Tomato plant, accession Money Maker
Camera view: tilt-top (135 deg); turntable rotation: 0 degrees
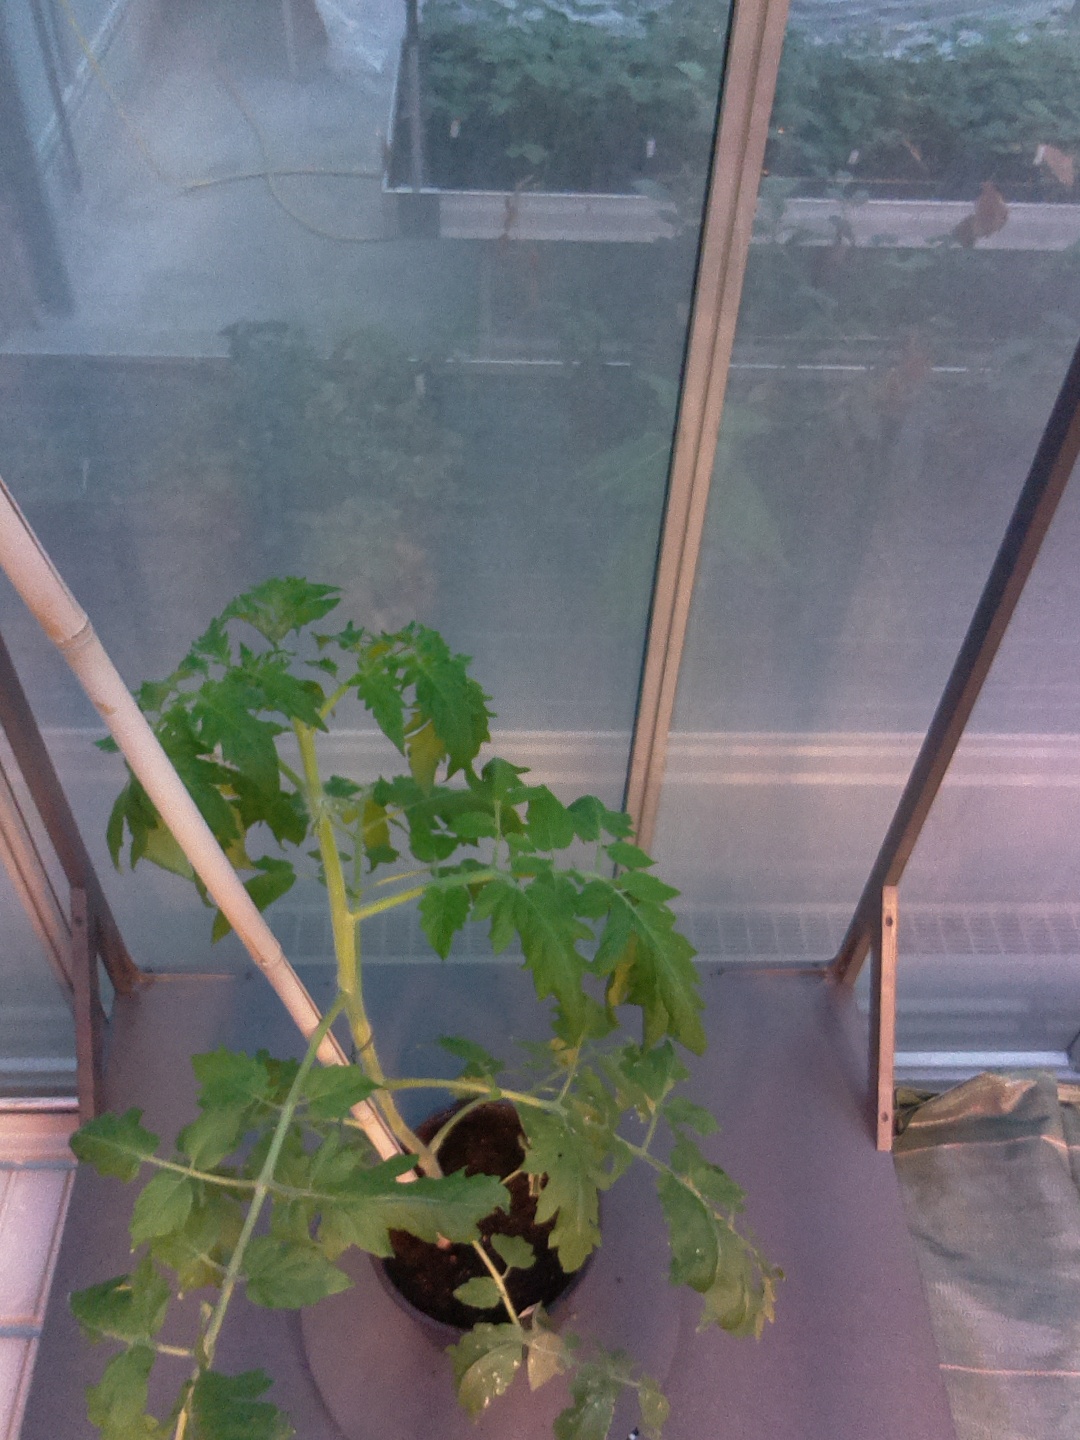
BBCH growth stage 60: First flowers open